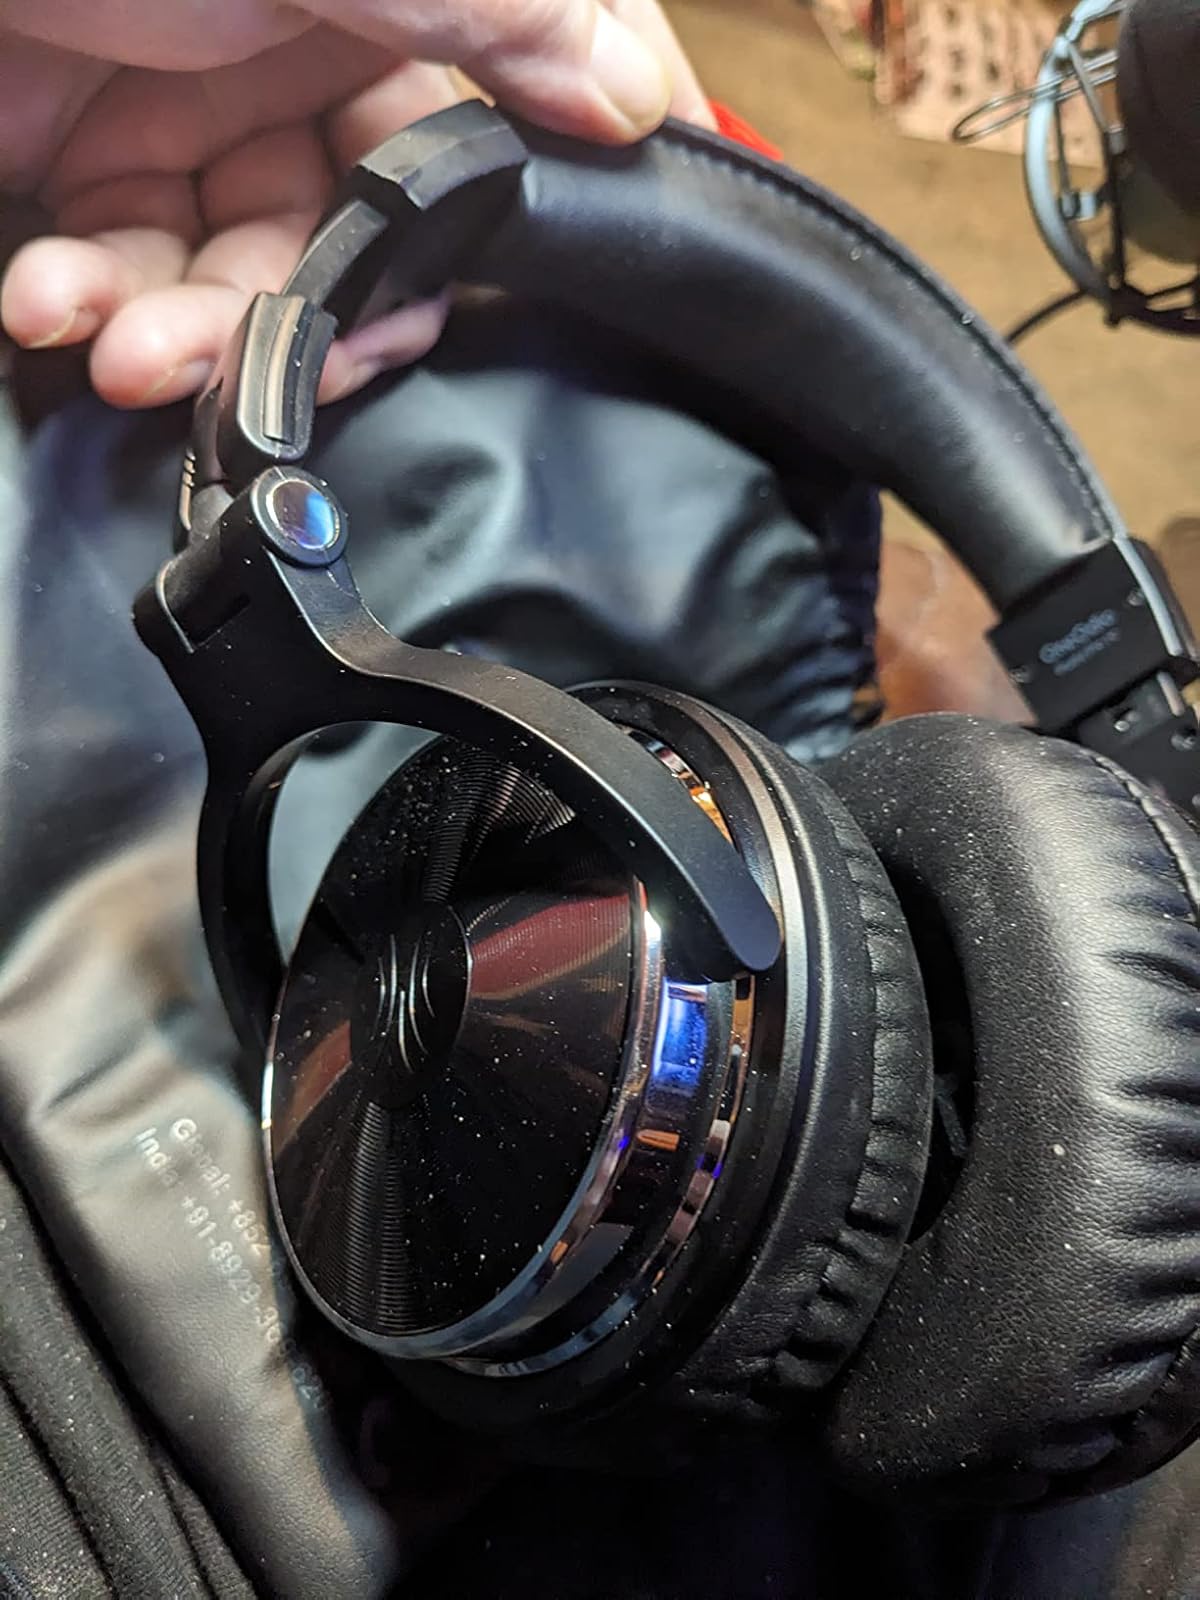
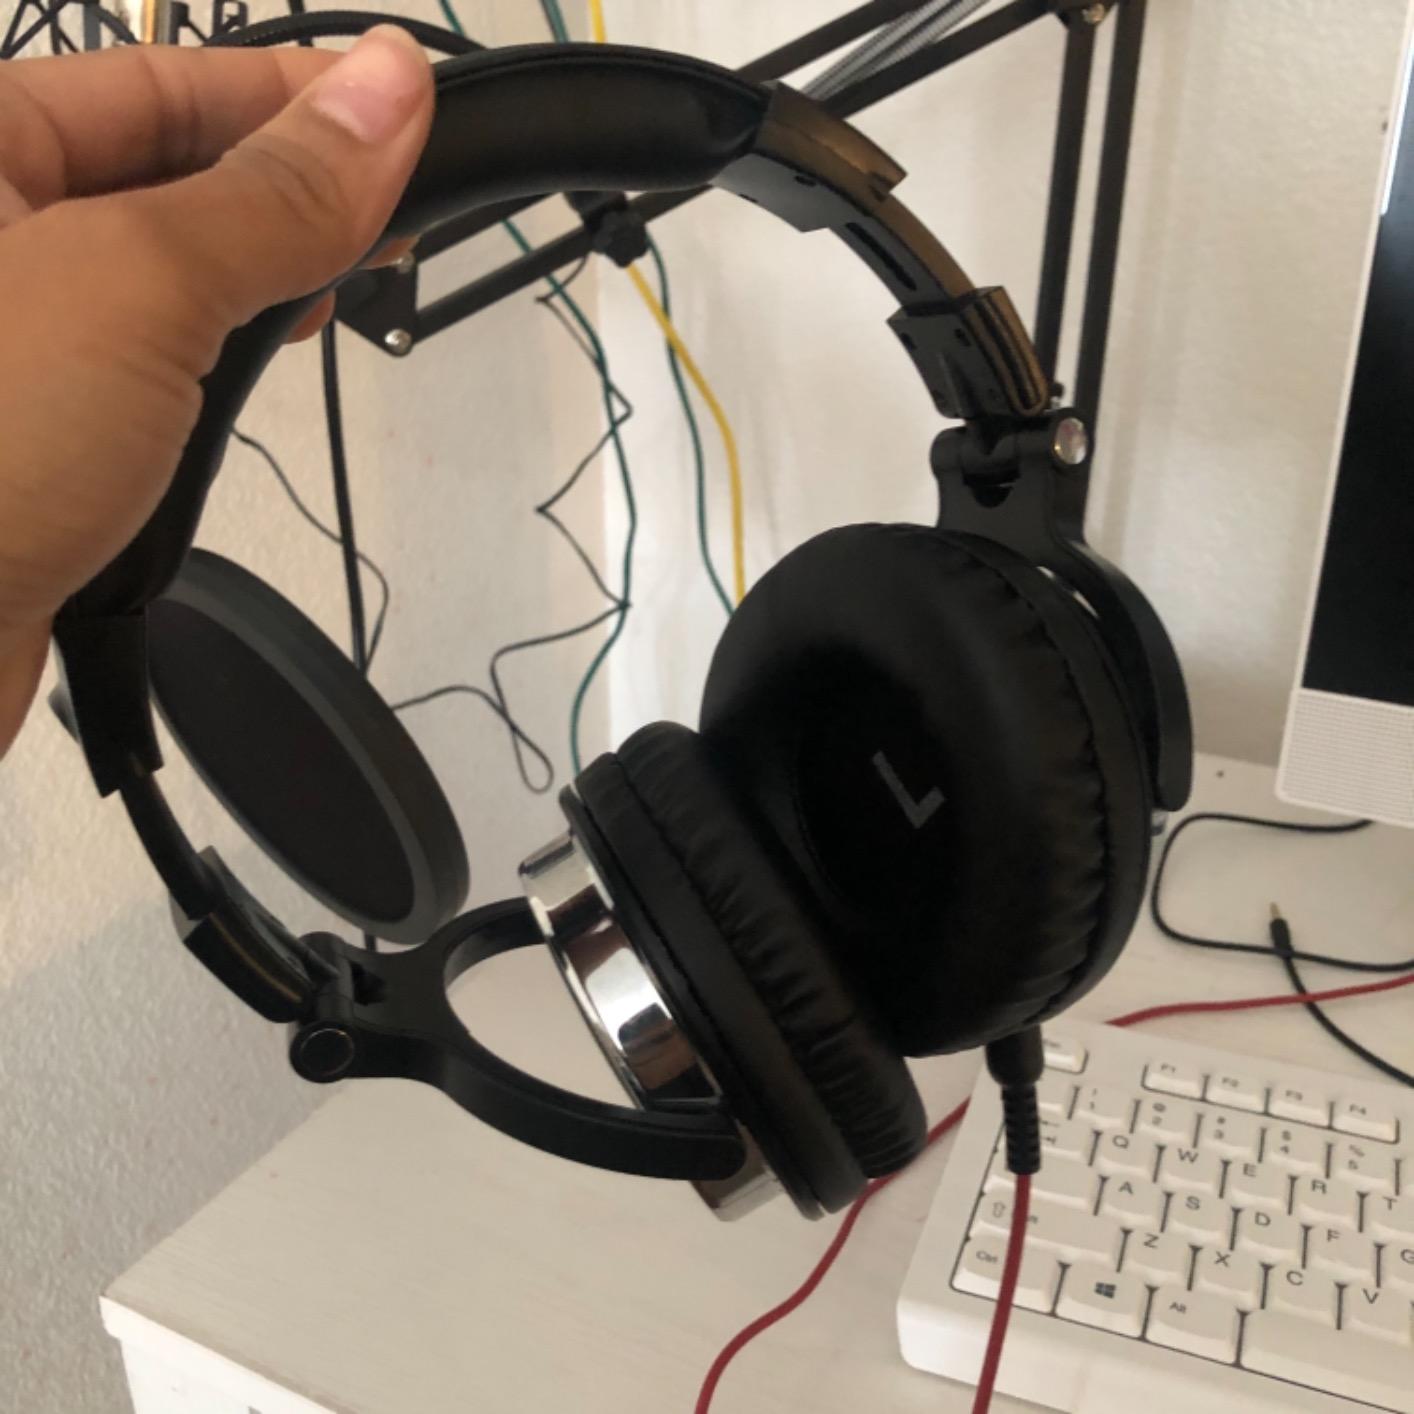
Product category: headphones
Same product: yes